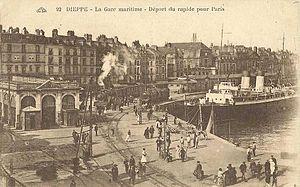
l’entrée de la gare de Dieppe-Maritime devant la poissonnerie.
Dieppe est une commune française située dans le département de la Seine-Maritime en région Normandie.
La gare de Dieppe-Maritime est une ancienne gare ferroviaire française de la ville de Dieppe.